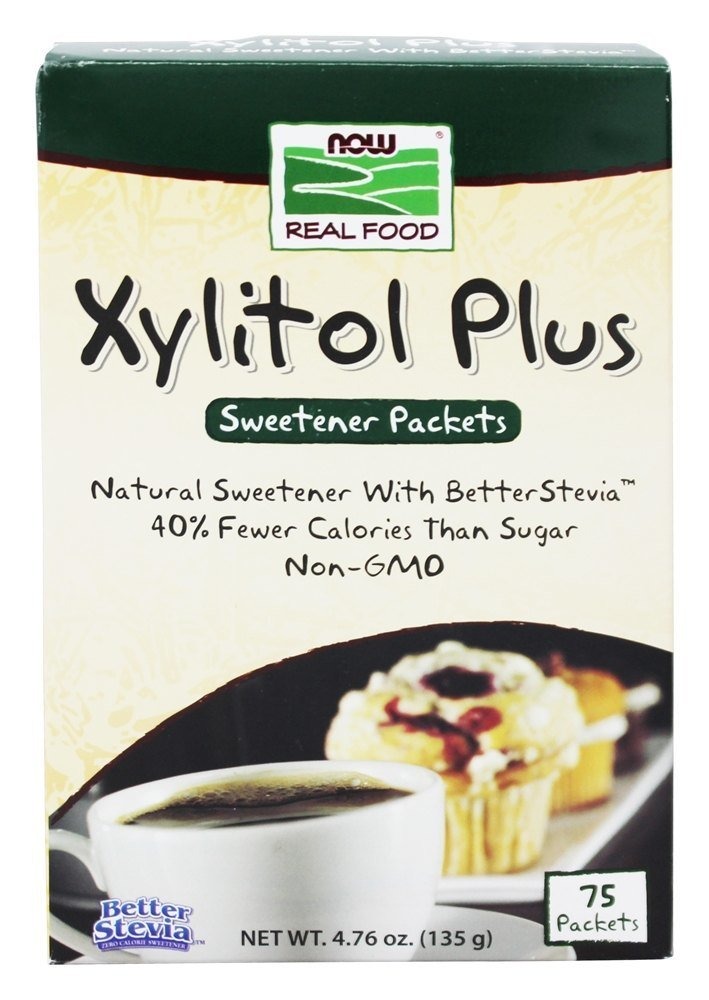
Item Name: NOW Foods Xylitol Plus Stevia,75-Packets (Pack of 4)
Bullet Point: Xylitol Plus Stevia Packets, 75 Count
Value: 19.04
Unit: ounce

Price: 13.66